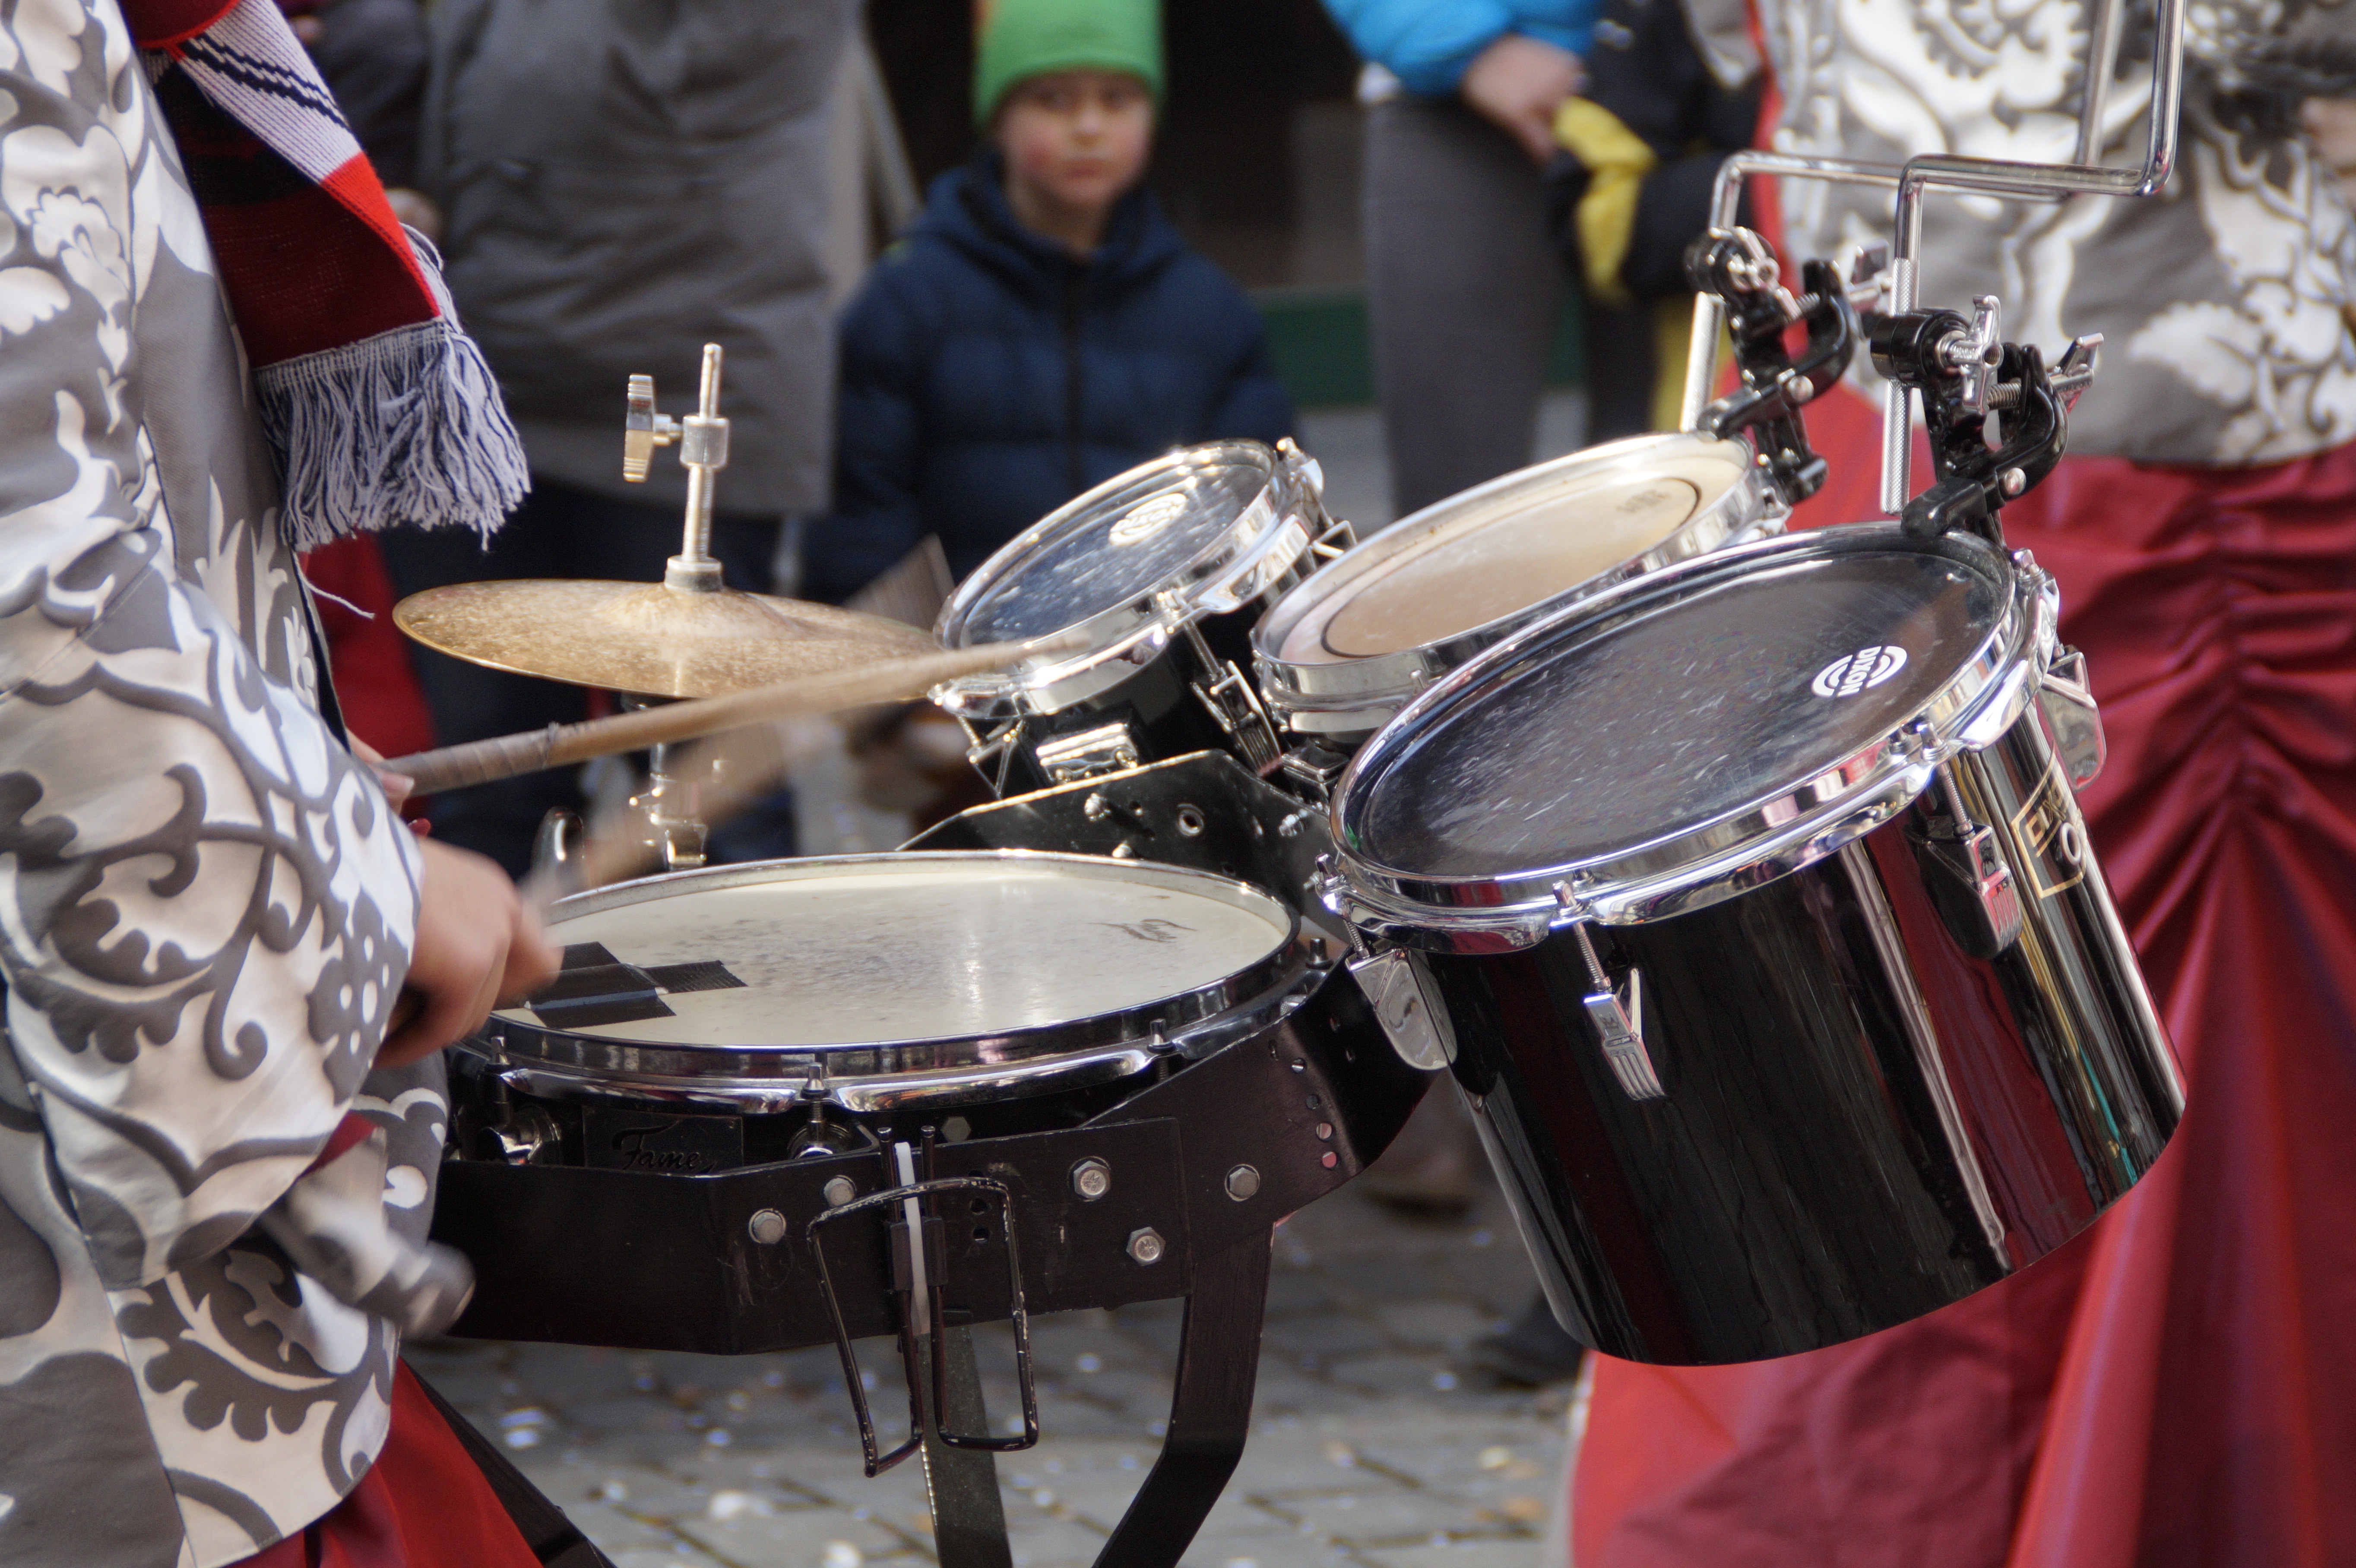
person, music, portrait, carnival, human, musician, drum, musical instrument, percussion, dressed up, karaoke, face, mask, figure, move, germany, carved, custom, drums, drummer, tradition, costume, masquerade, panel, larva, customs, fool, baden wurttemberg, fasnet, fools jump, swabian alemannic, haes, haestraeger, guild group, strassenfasnet, carnival parade, wooden mask, fools guild, skin head percussion instrument, hand drum, timbales, snare drum